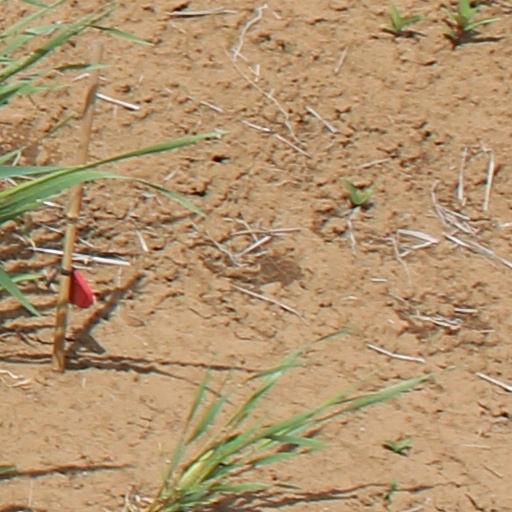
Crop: wheat